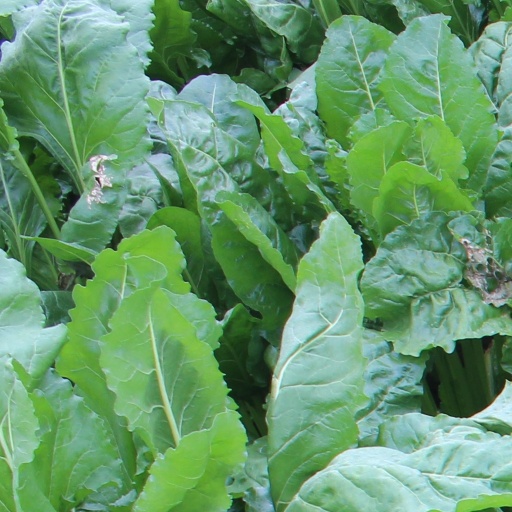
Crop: sugar beet